Saints and Soldiers (film series)

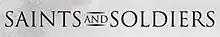
Official film series logo

The Saints and Soldiers film series consists of American war dramas, based loosely on true events. The plot overall explores various battles of World War II through the use of historical fiction, and uses an overarching message that people with unjustified predispositions over someone else can work together to overcome insurmountable odds; as well as the reality that they can learn to appreciate each other. Directed by Ryan Little from a concept he developed while in college, the movies depict the power of virtue, decency, and humanity of men, during the evils of war. Starring an ensemble cast, each installment is standalone in storytelling, but all set within historical reality.